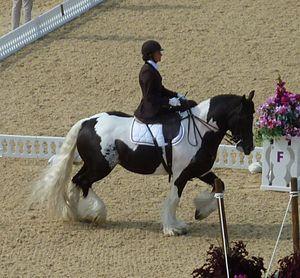
Barilla, surnommée « Baba », est une jument de dressage para-équestre de race Irish Cob, montée par la cavalière belge Barbara Minneci. Barilla et Barbara Minneci ont participé aux Jeux paralympiques d'été de 2012 dans le championnat individuel de grade II et le style libre individuel de grade II, décrochant la médaille d'or en individuel. Ils participent aussi aux Jeux paralympiques d'été de 2016.
Barbara Minneci, née le 12 juin 1969 à Bruxelles, est une cavalière belge para-équestre de grade II, concourant en dressage, connue pour monter en amazone, d'un seul côté de la selle.
Le Cob Gypsy, connu sous les noms d’Irish Cob en Irlande, Gypsy Cob en Angleterre, Gypsy Vanner en Amérique du Nord, et Tinker en Europe continentale, est une race de chevaux de type cob, provenant des îles britanniques. Il est sélectionné à l'origine par des communautés nomades, Travellers d'Irlande et Gitans d'Angleterre, à partir de chevaux de races diverses. Sa fonction est de tracter leurs lourdes roulottes, les verdines. L'utilisation de ce cheval se répand à la fin du XIXᵉ siècle. La race est fixée par croisements après la Seconde Guerre mondiale. Sa reconnaissance internationale est récente, ces chevaux n'ont jamais été considérés comme formant une race véritable avant l'établissement de stud-books et de généalogies par écrit, après 1996. Les deux associations mères sont la Gypsy Cob Society au Royaume-Uni et l’Irish Cob Society en Irlande, qui se disputent sa paternité.